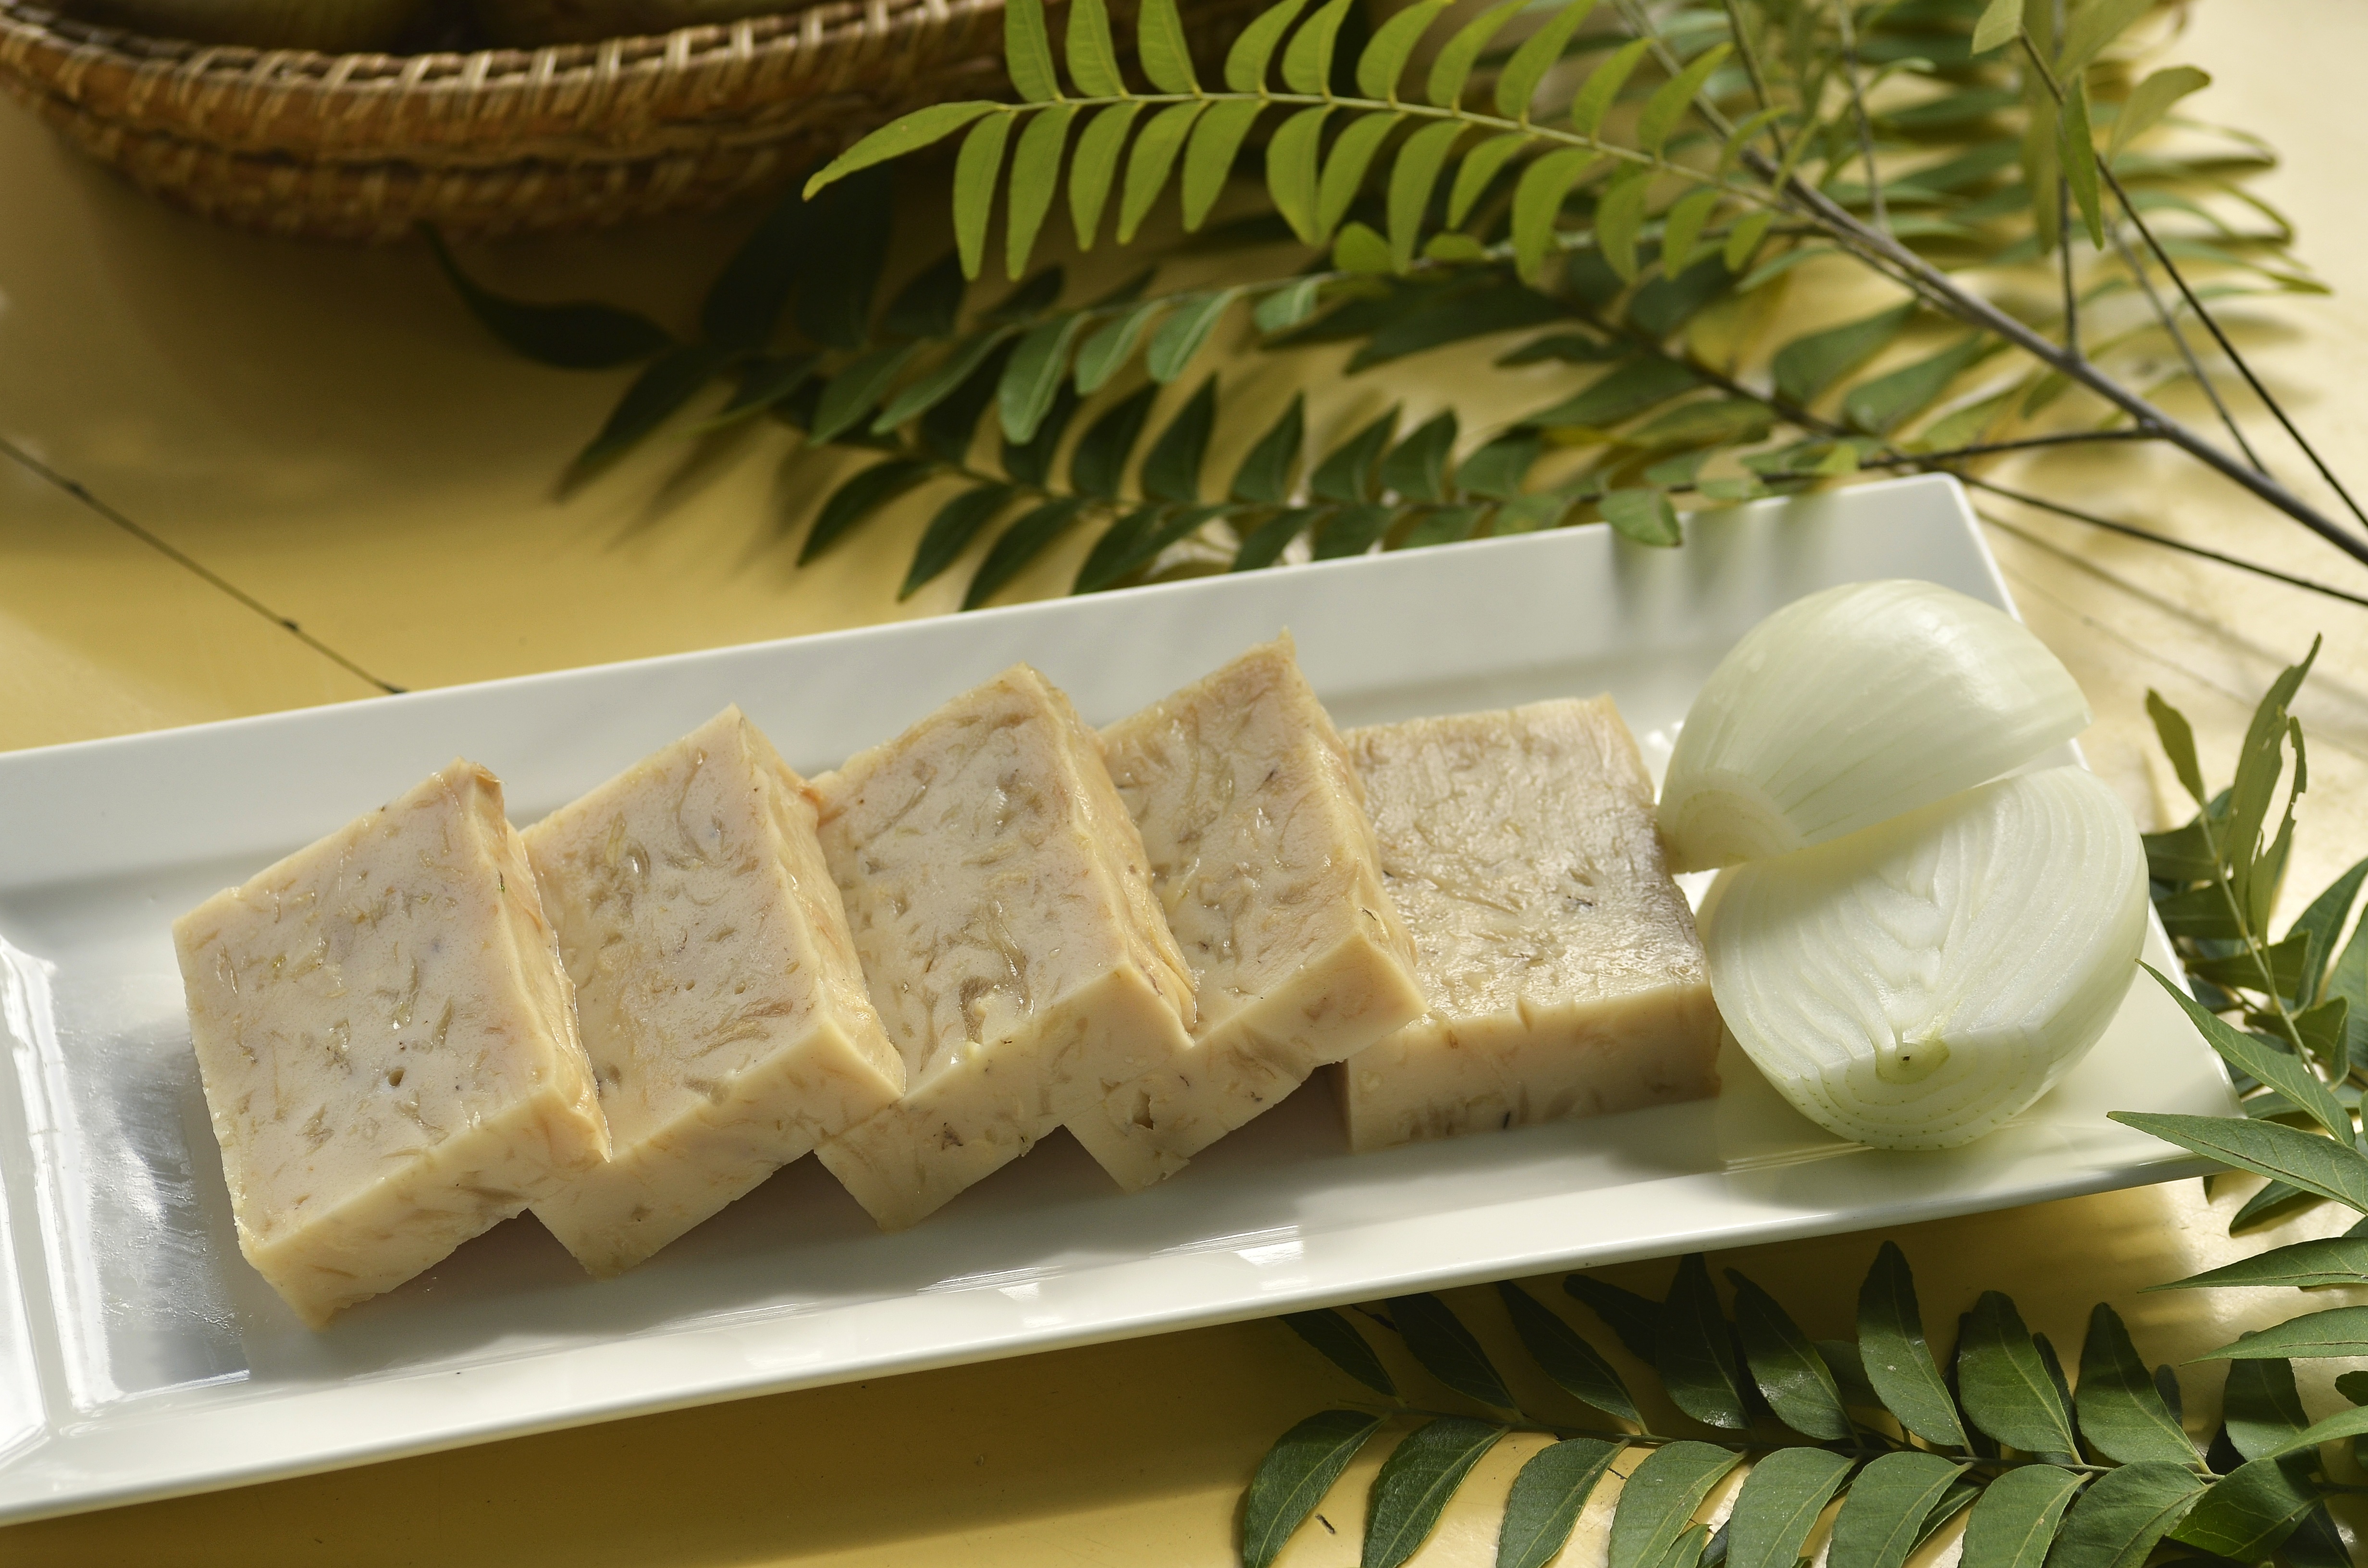
table, plant, board, wood, fruit, dish, meal, food, cooking, produce, breakfast, milk, healthy, snack, dessert, cream, homemade, dairy product, slice, knife, cheese, cut, butter, luxury, piece, land plant